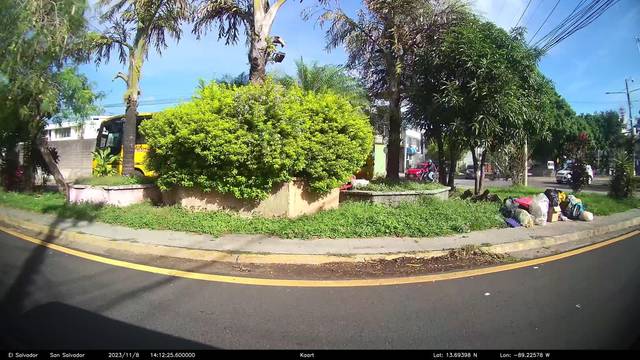
Region: El Salvador
Coordinates: 13.694, -89.226